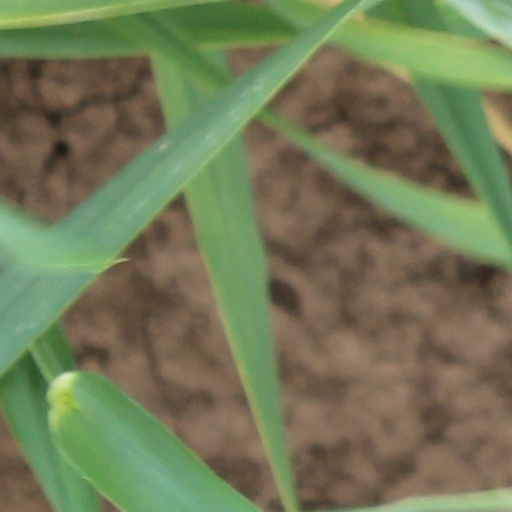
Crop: wheat